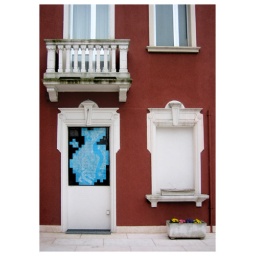
Another side of our hotel in Venice. I loved the way the windows and doors were composed.